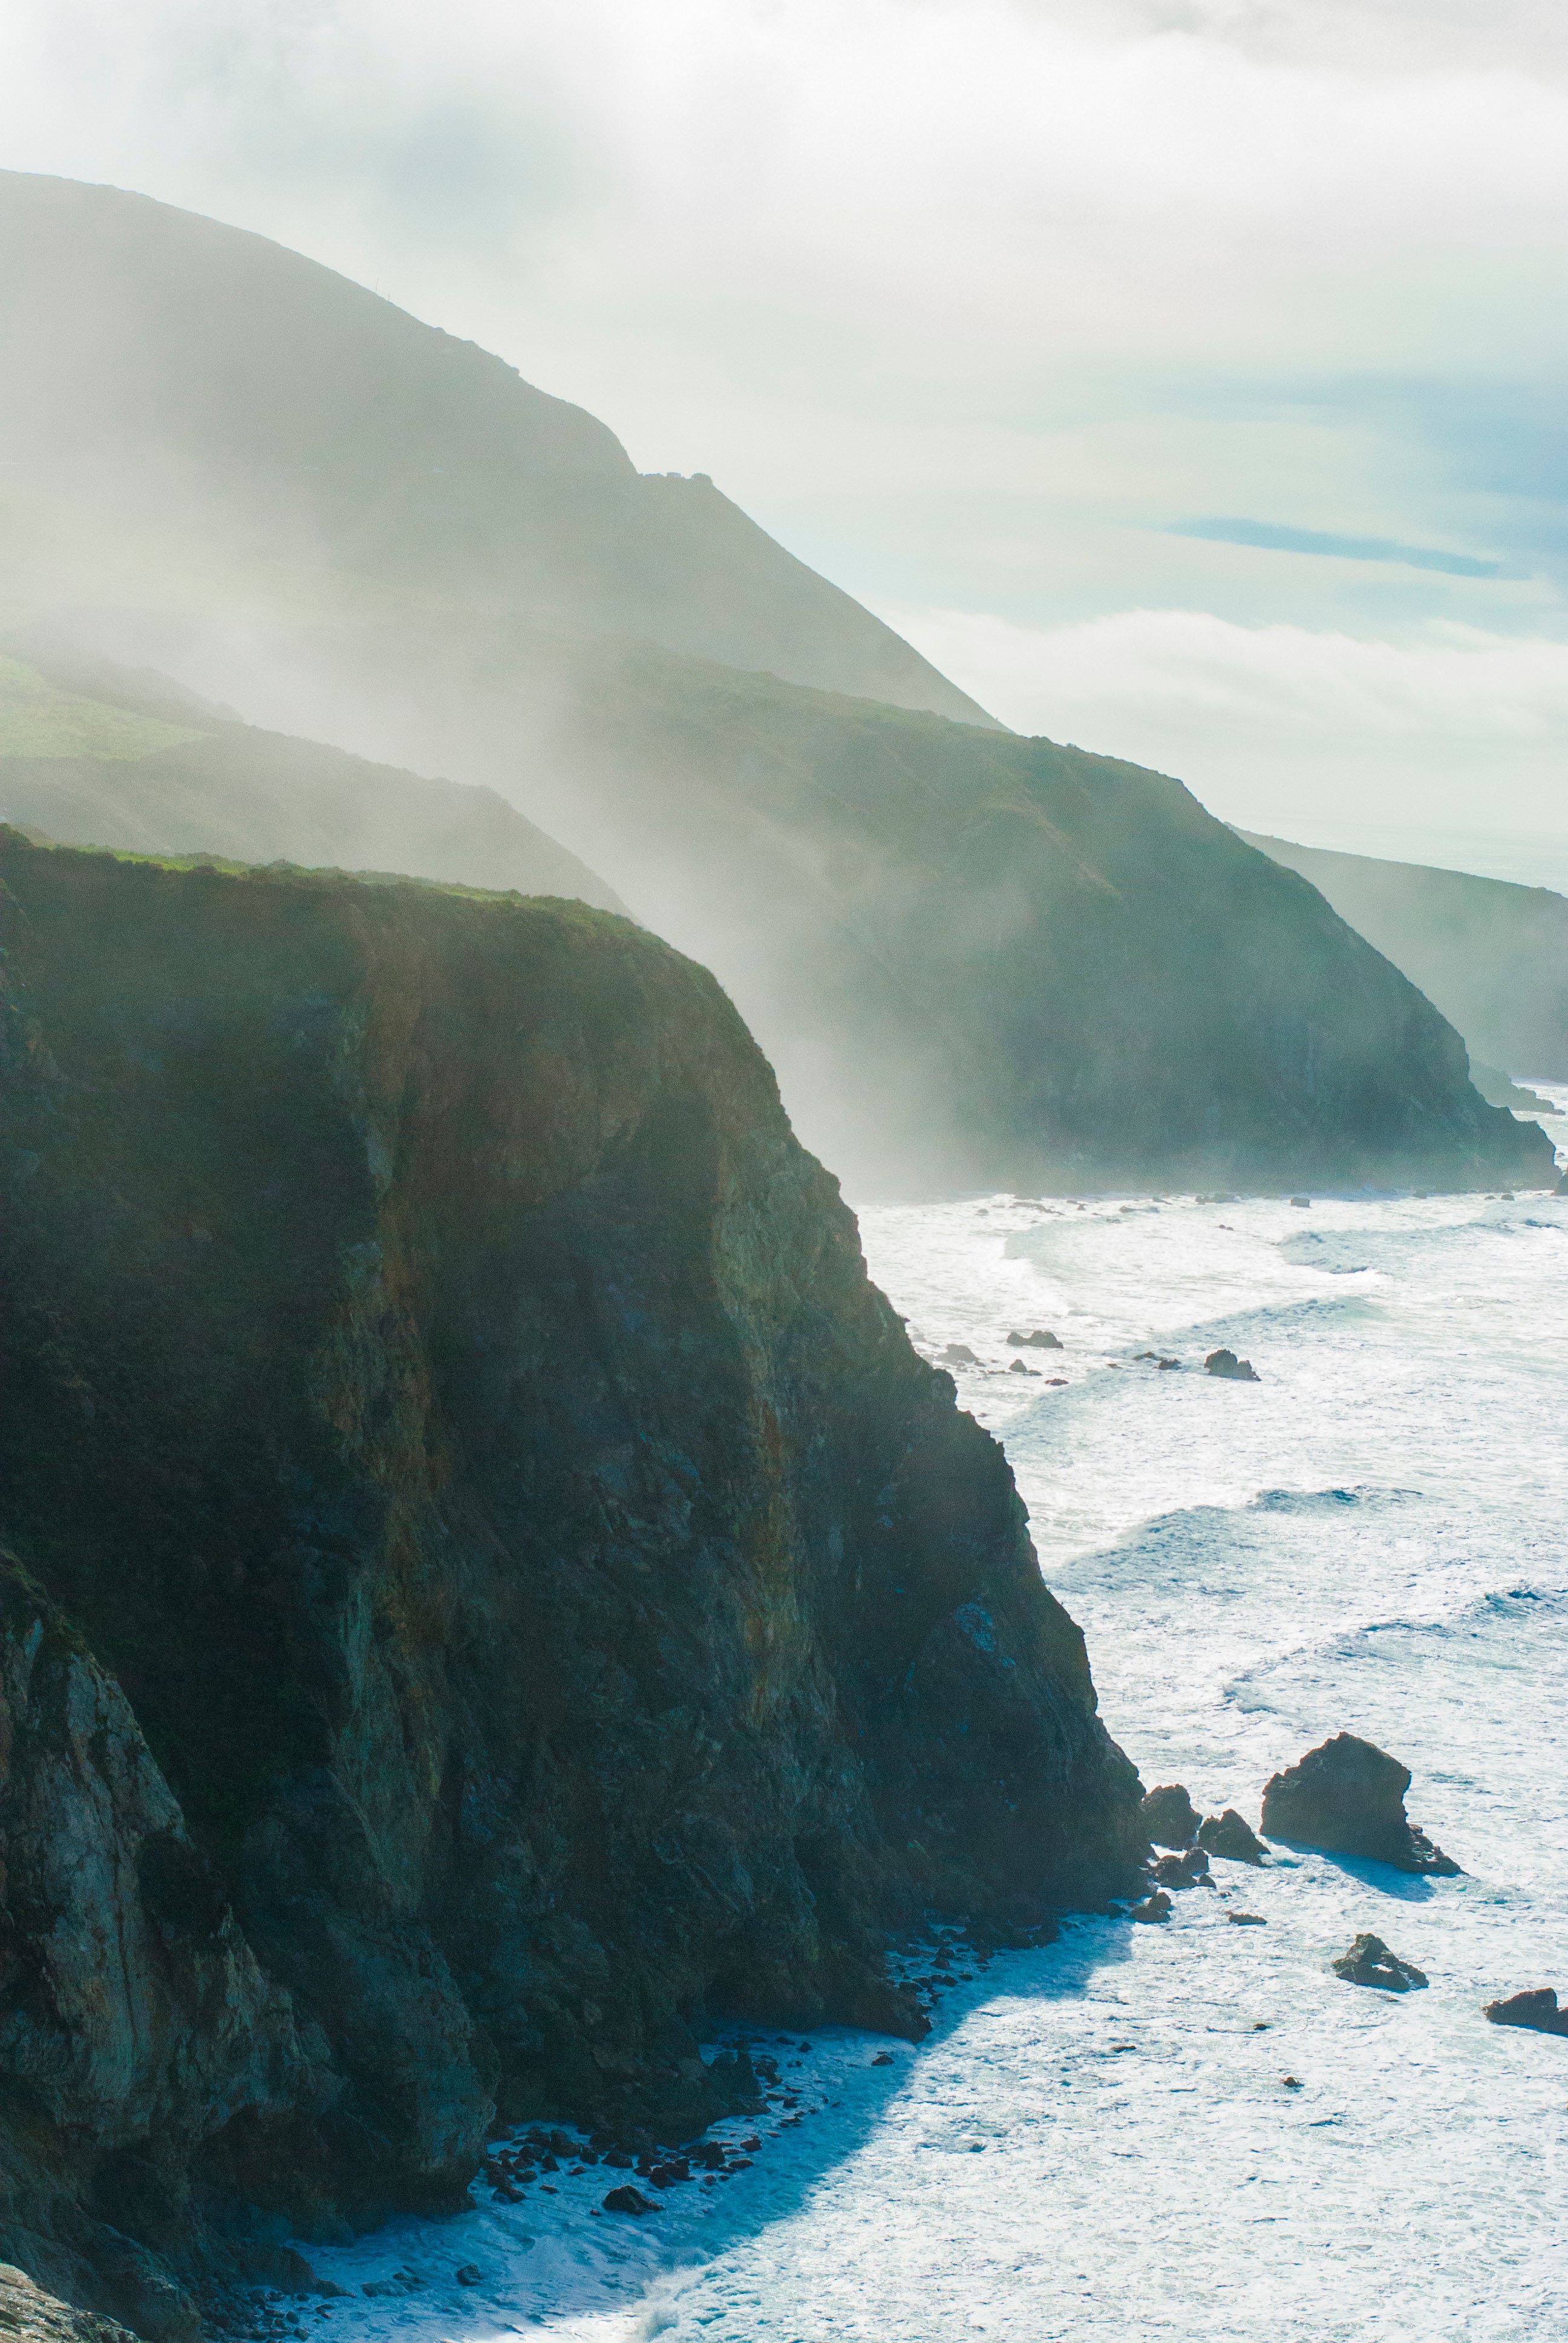
sea, coast, water, rock, ocean, shore, wave, cliff, bay, terrain, body of water, cape, landform, geographical feature, atmospheric phenomenon, wind wave